Bhaktapur

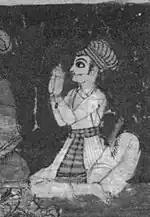

There are 50 artificial ponds/lakes ("pukhu"), constructed in the Licchavi and the Malla dynasty, in the city. Of them the largest four, SIddha Pokhari ("Taḥ pukhu"), "Naḥ pukhu", "Bhājyā pukhu" and Rani Pokhari ("nhu pukhu") are located in the western part of the city and among them the largest one, Siddha Pokhari ("Taḥ pukhu") measures 574×249 ft. The two oldest known ponds of the city are "Taḥ pukhu" and "Naḥ pukhu" built in 1118 and 1168 respectively. Kamal Pokhari ("bāhre" "pukhu"), another large pond on the eastern part of town is believed to be from the Licchavi dynasty, though no definitive proof has been found of its antiquity.